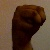
The image shows a hand gesture representing the letter 'M' in Indian Sign Language.